Fifth principal meridian

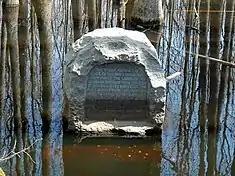
Marker at the point of beginning in a headwater swamp in Arkansas

This was the first meridian of the new Louisiana Purchase, which covered about . There was much discussion regarding where the baseline would be, with the primary candidate originally being an extension of the Third principal meridian baseline. However, it was ultimately decided to use the confluence of the St. Francis River and the Mississippi River for the base line, and the confluence of the Arkansas and Mississippi for the meridian. Two survey teams started on the same day and proceed north (led by Prospect K. Robbins) and west (led by Joseph C. Brown), respectively.